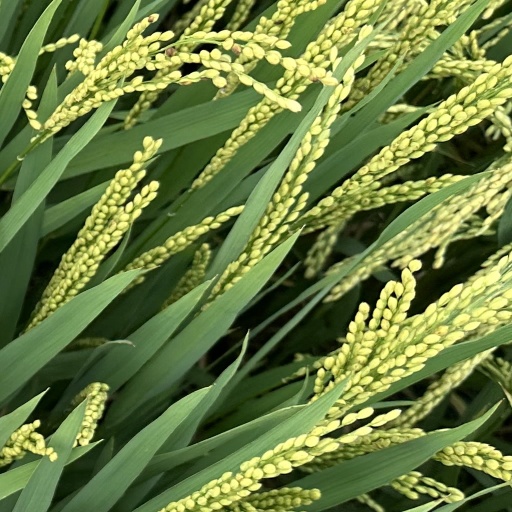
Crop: rice